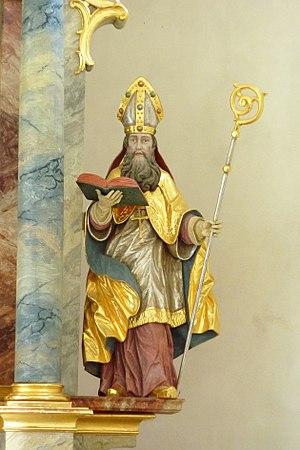
Wicterp d'Augsbourg est un saint catholique et orthodoxe. Il fut abbé d'Ellwangen. Il participa à la fondation des abbayes de Fultenbach, de Füssen, de Wessobrunn et de Kempten. Il fut évêque d'Augsbourg.